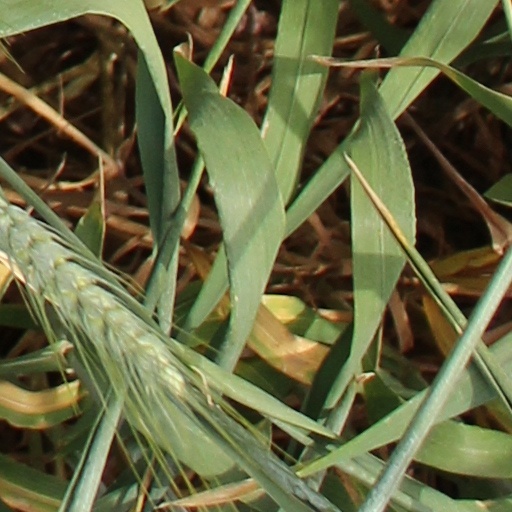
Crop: wheat